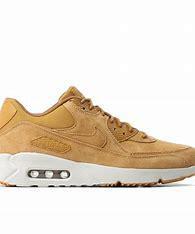
Brand: Nike
Model: Air Max 90 Leather